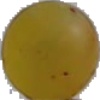
Label: Grape White 3